Wakanosato Shinobu

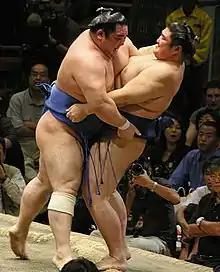
Wakanosato against Kotomitsuki

He entered the top "makuuchi" division for the first time in May 1998. He recorded his first "kinboshi" or gold star win against "yokozuna" Wakanohana in the November 1998 tournament, but the next day he broke his ankle in a match with Musōyama and had to miss the last day of the tournament and all of the next. He suffered a more serious injury in November 1999, rupturing anterior cruciate ligaments. He sat out two successive tournaments after having surgery and was demoted to the "jūryō" division. He won consecutive "jūryō" championships upon his comeback, in May and July 2000, and was promoted back to "makuuchi" in September. He quickly made the titled "san'yaku" ranks, making "komusubi" in November 2000 and recovering from 2–6 down to finish 9–6. As a result, he was promoted to "sekiwake" for the first time in January 2001.